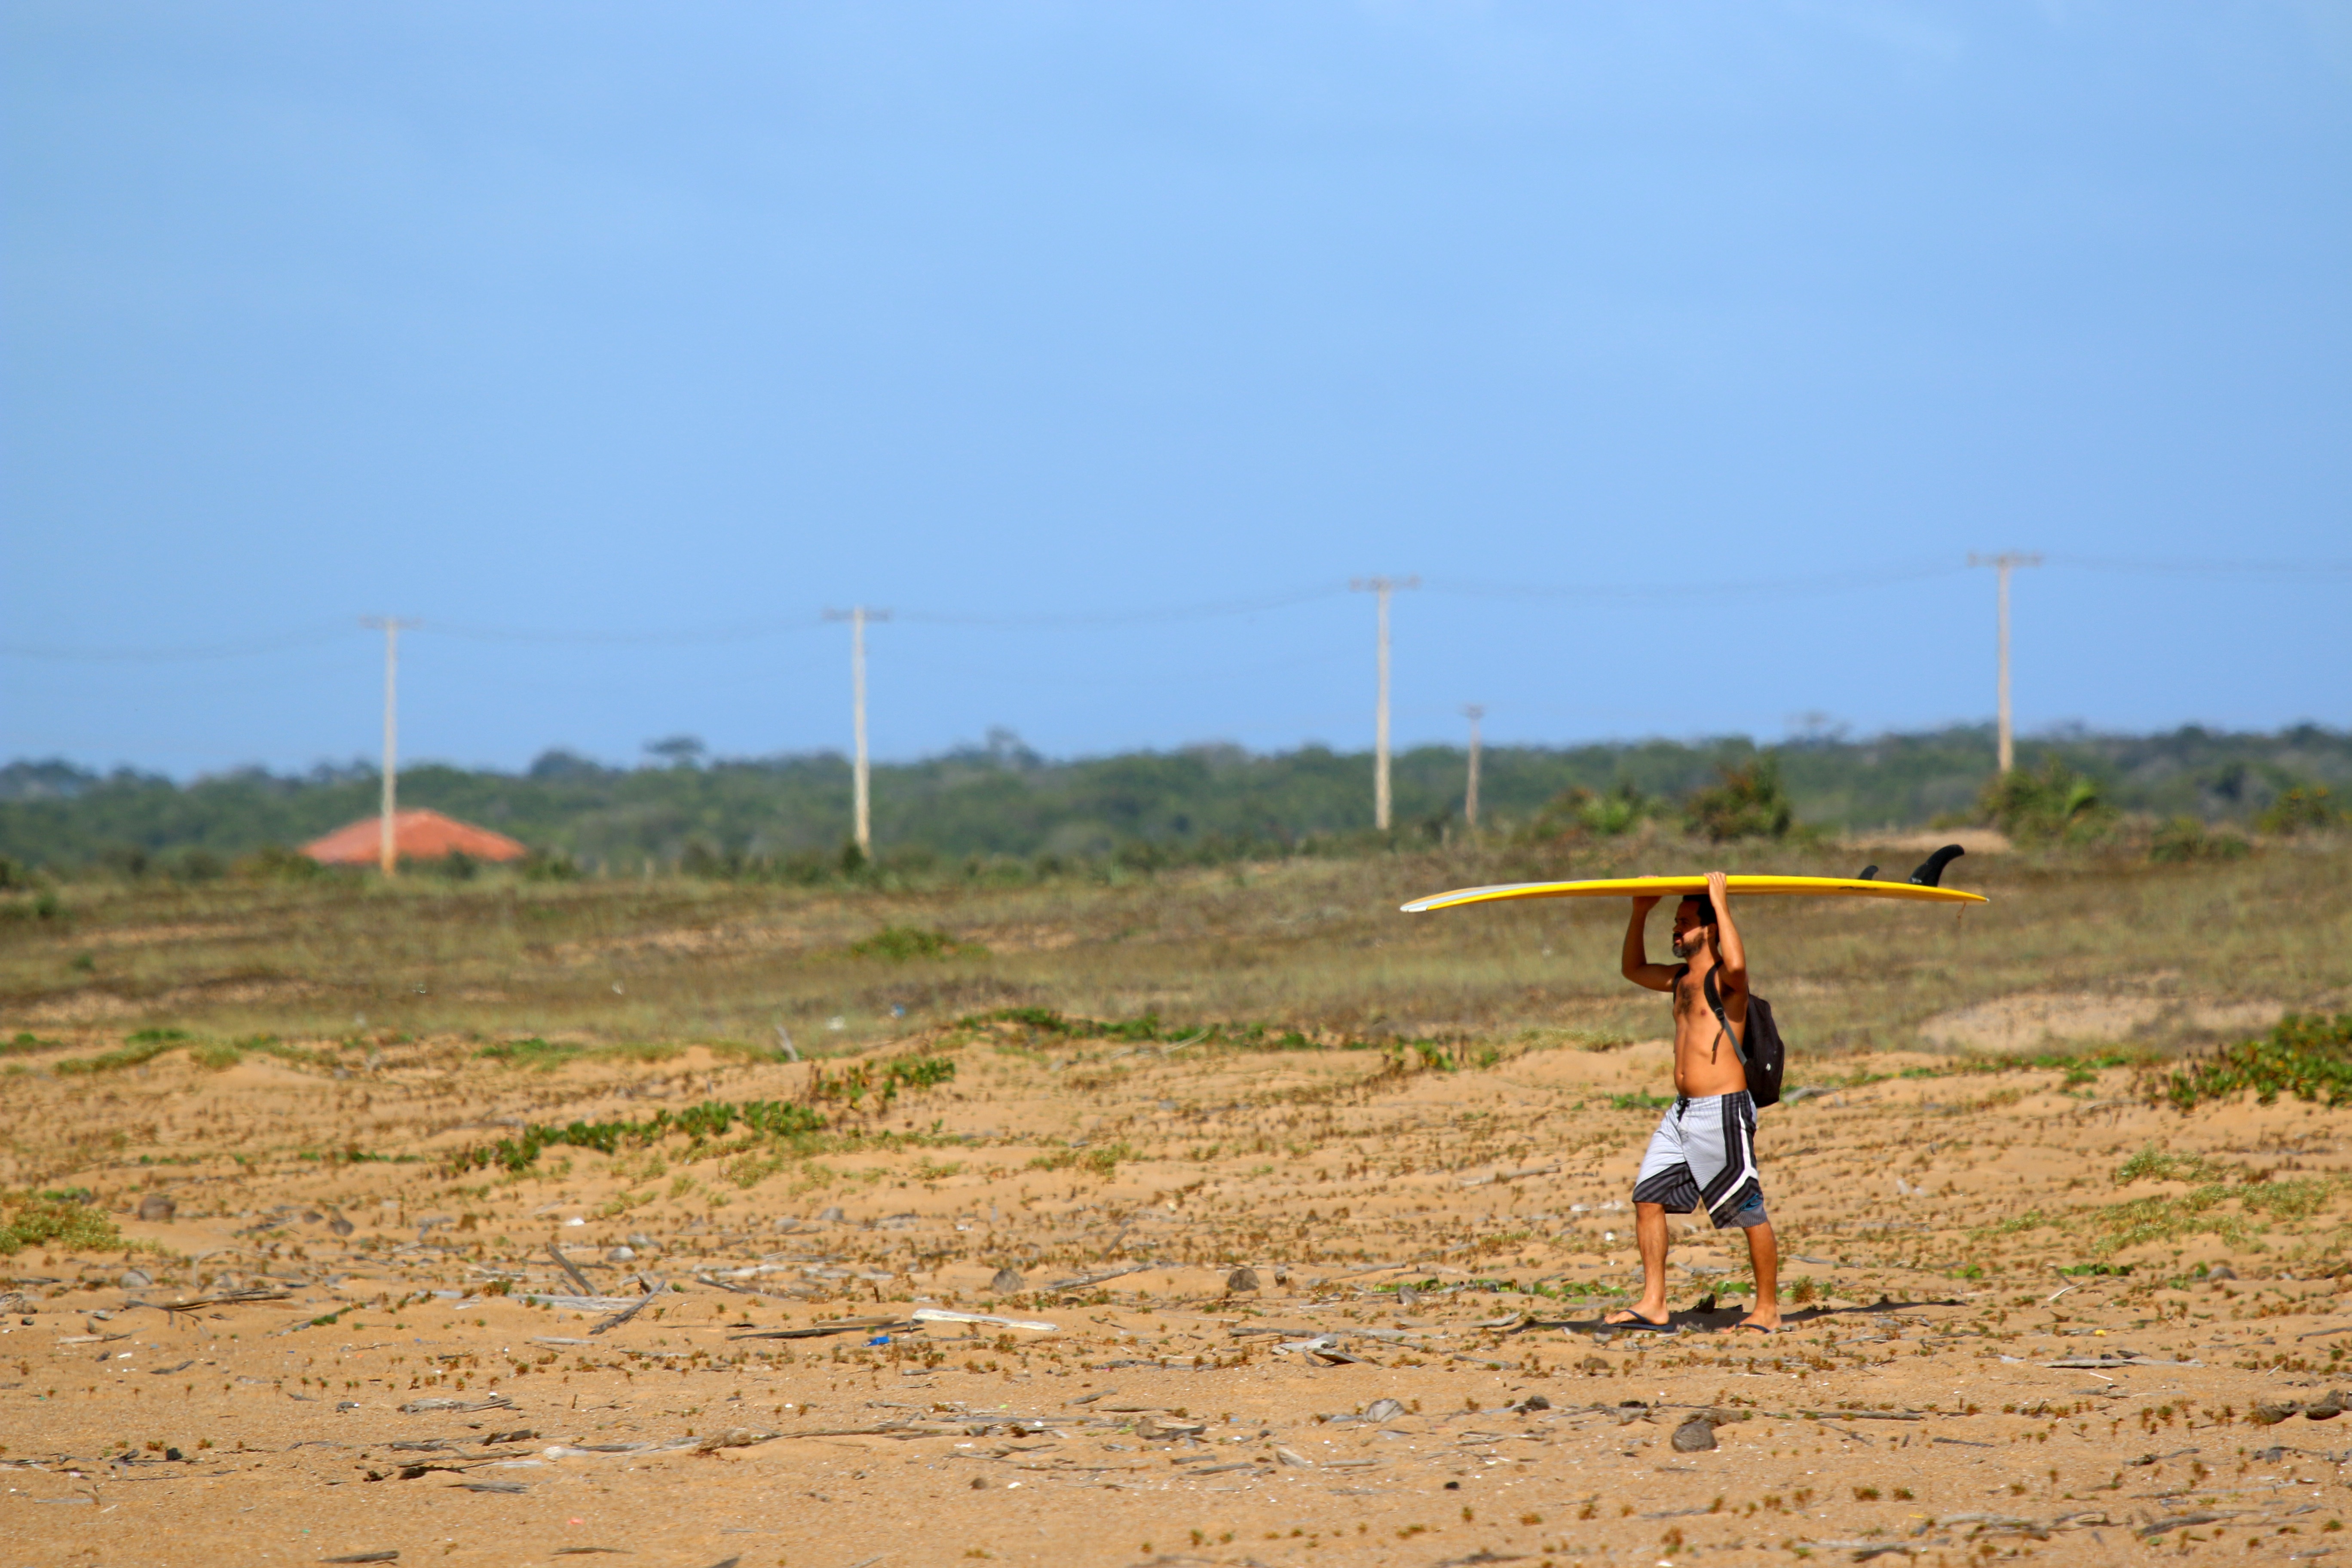
field, adventure, wind, agriculture, toy, plain, atmosphere of earth